Christ Church, Stannington

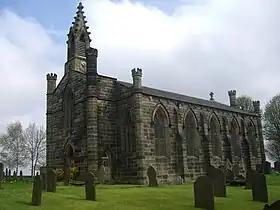

Christ Church is an Anglican place of worship situated on Church Street in the Stannington area of the City of Sheffield, England. It is a Commissioners' church or “Million Church” as it was built partly with money provided by the Church Building Act 1824. It is recorded in the National Heritage List for England as a designated Grade II listed building.